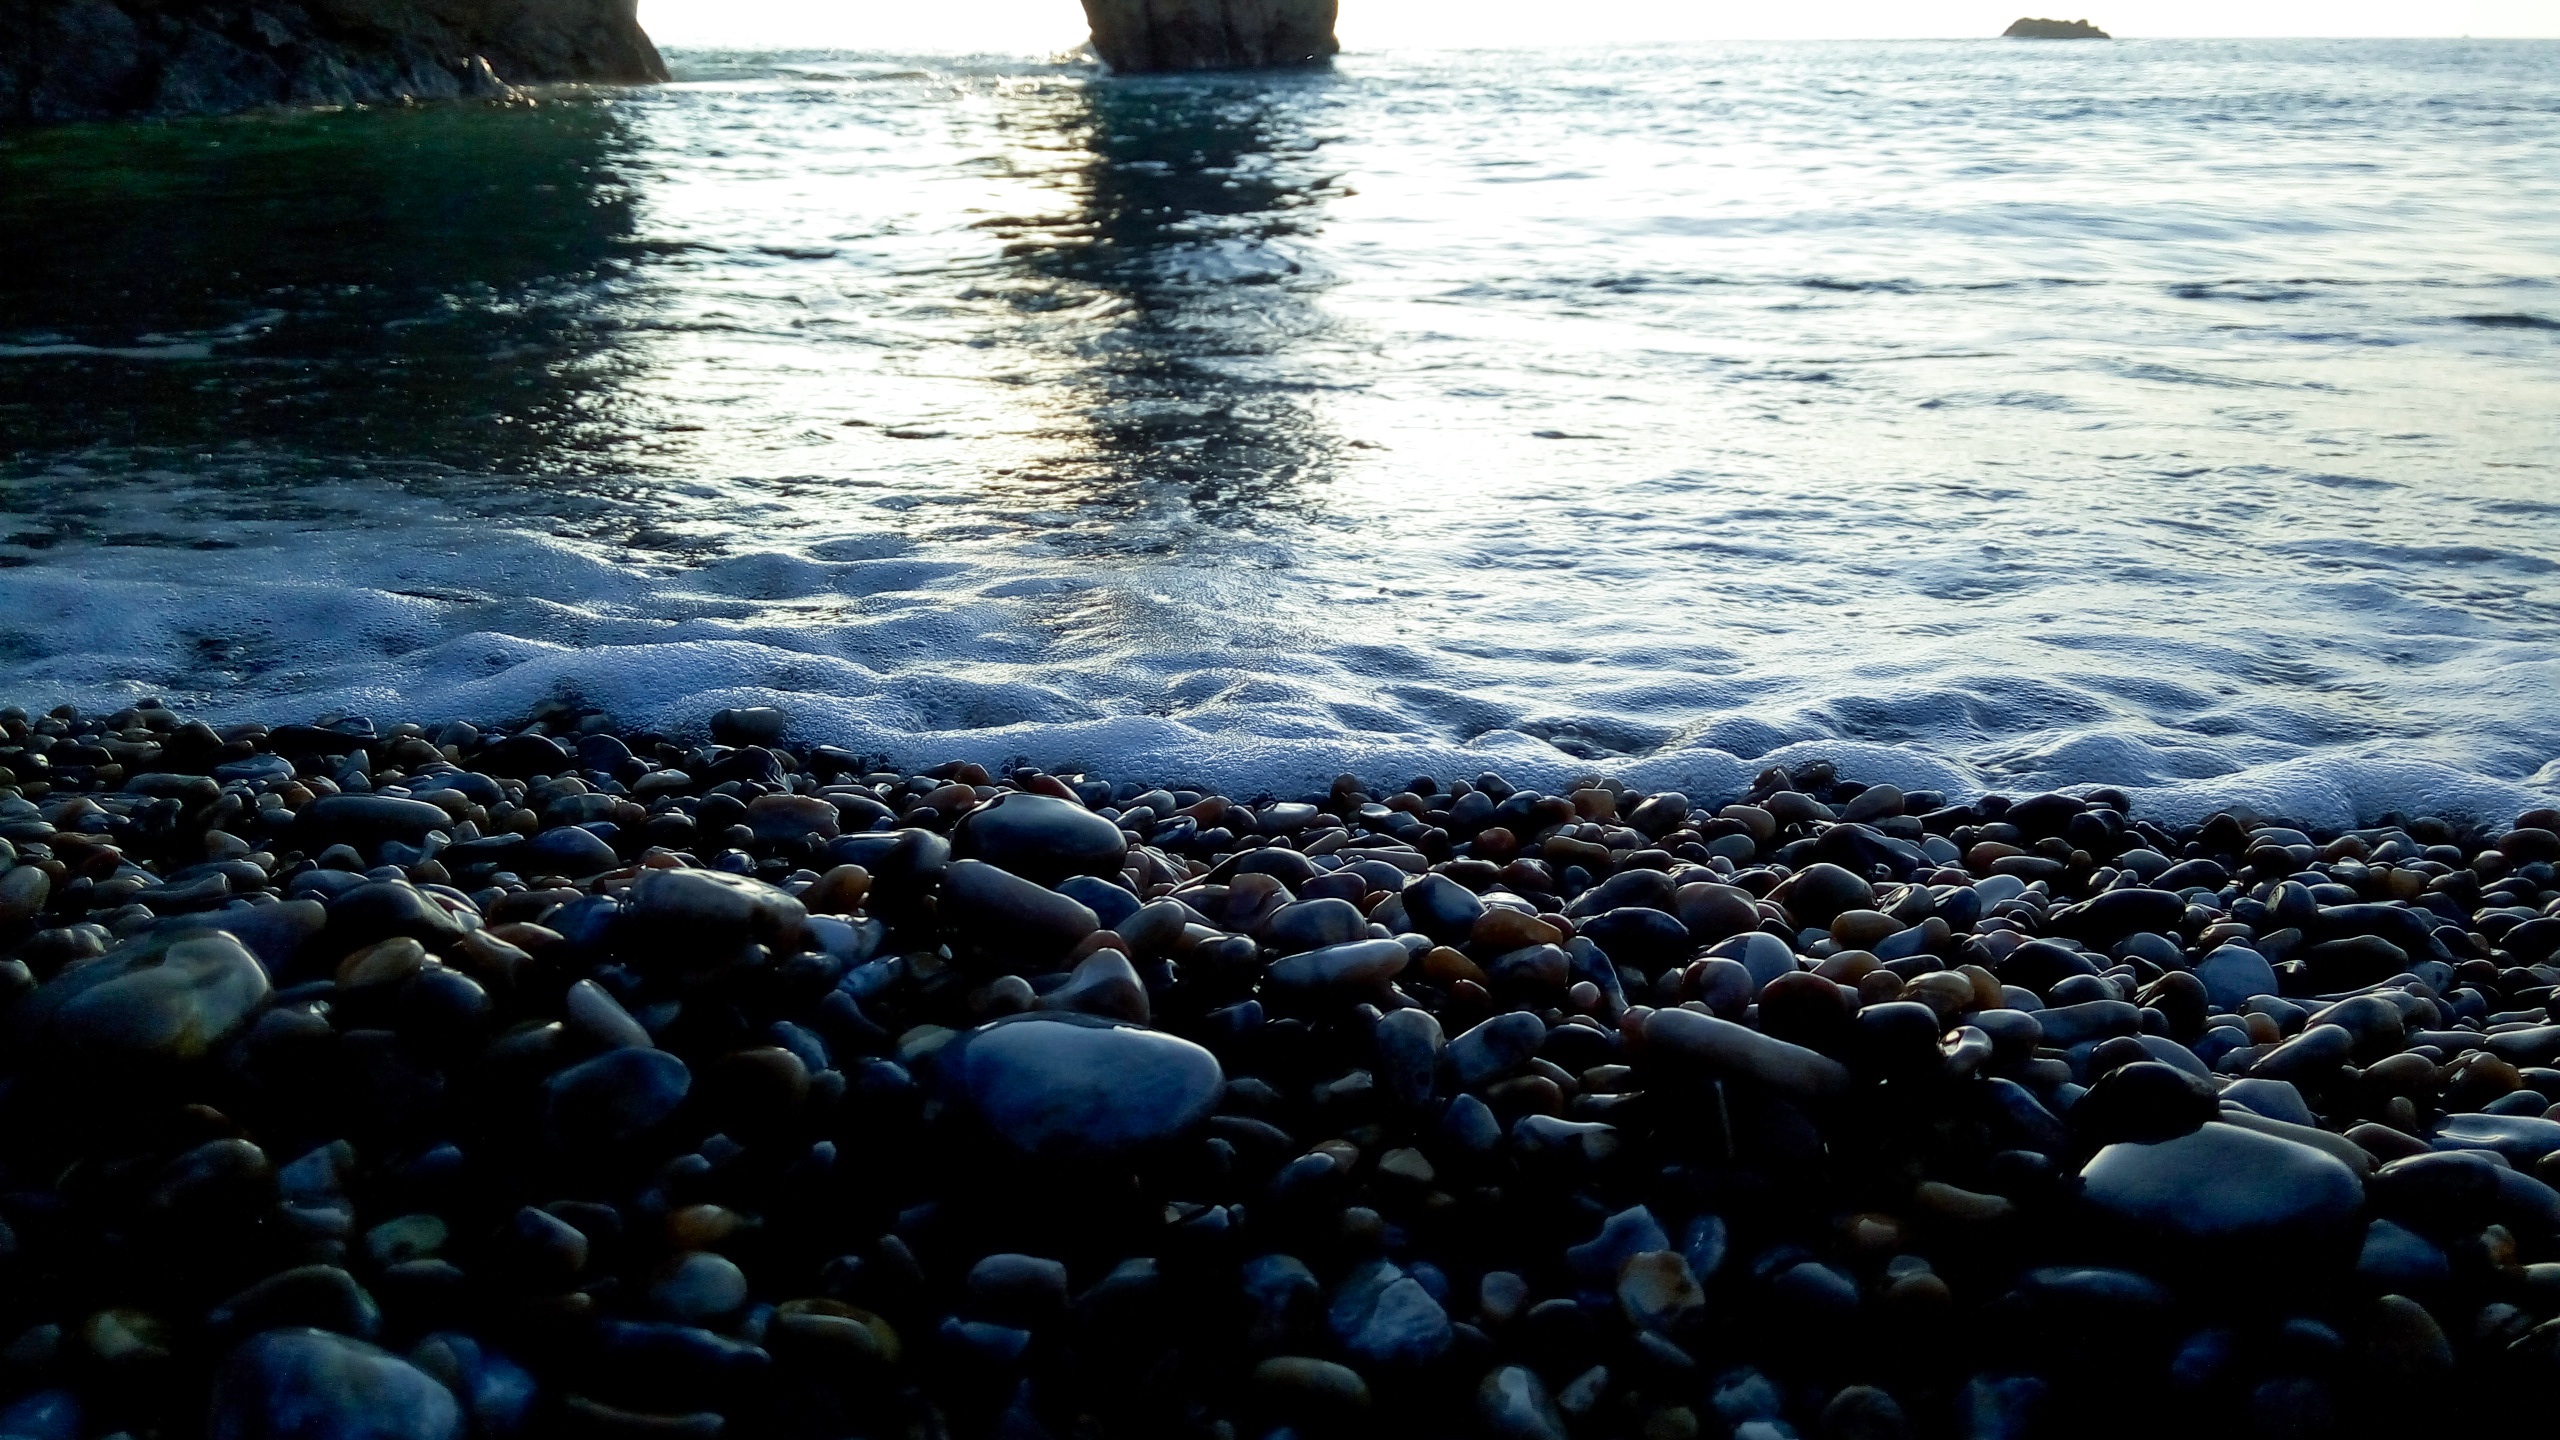
beach, sea, coast, water, sand, rock, ocean, horizon, sunlight, shore, wave, reflection, blue, body of water, wind wave